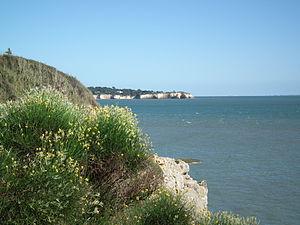
La côte à Vallières (Saint-Georges-de-Didonne)
Saint-Georges-de-Didonne est une commune du Sud-Ouest de la France, située dans le département de la Charente-Maritime et la région Nouvelle-Aquitaine. Ses habitants sont appelés les Saint-Georgeais et les Saint-Georgeaises.